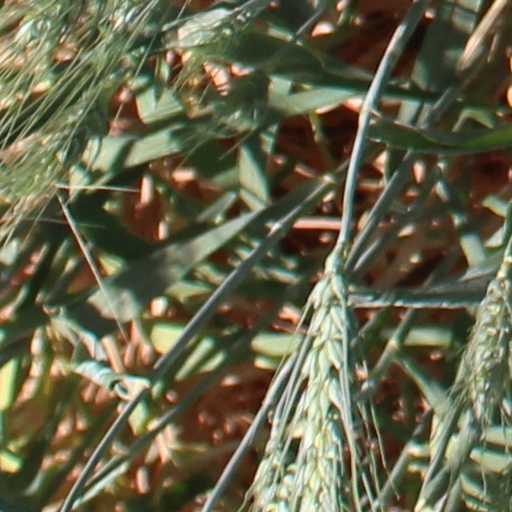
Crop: wheat